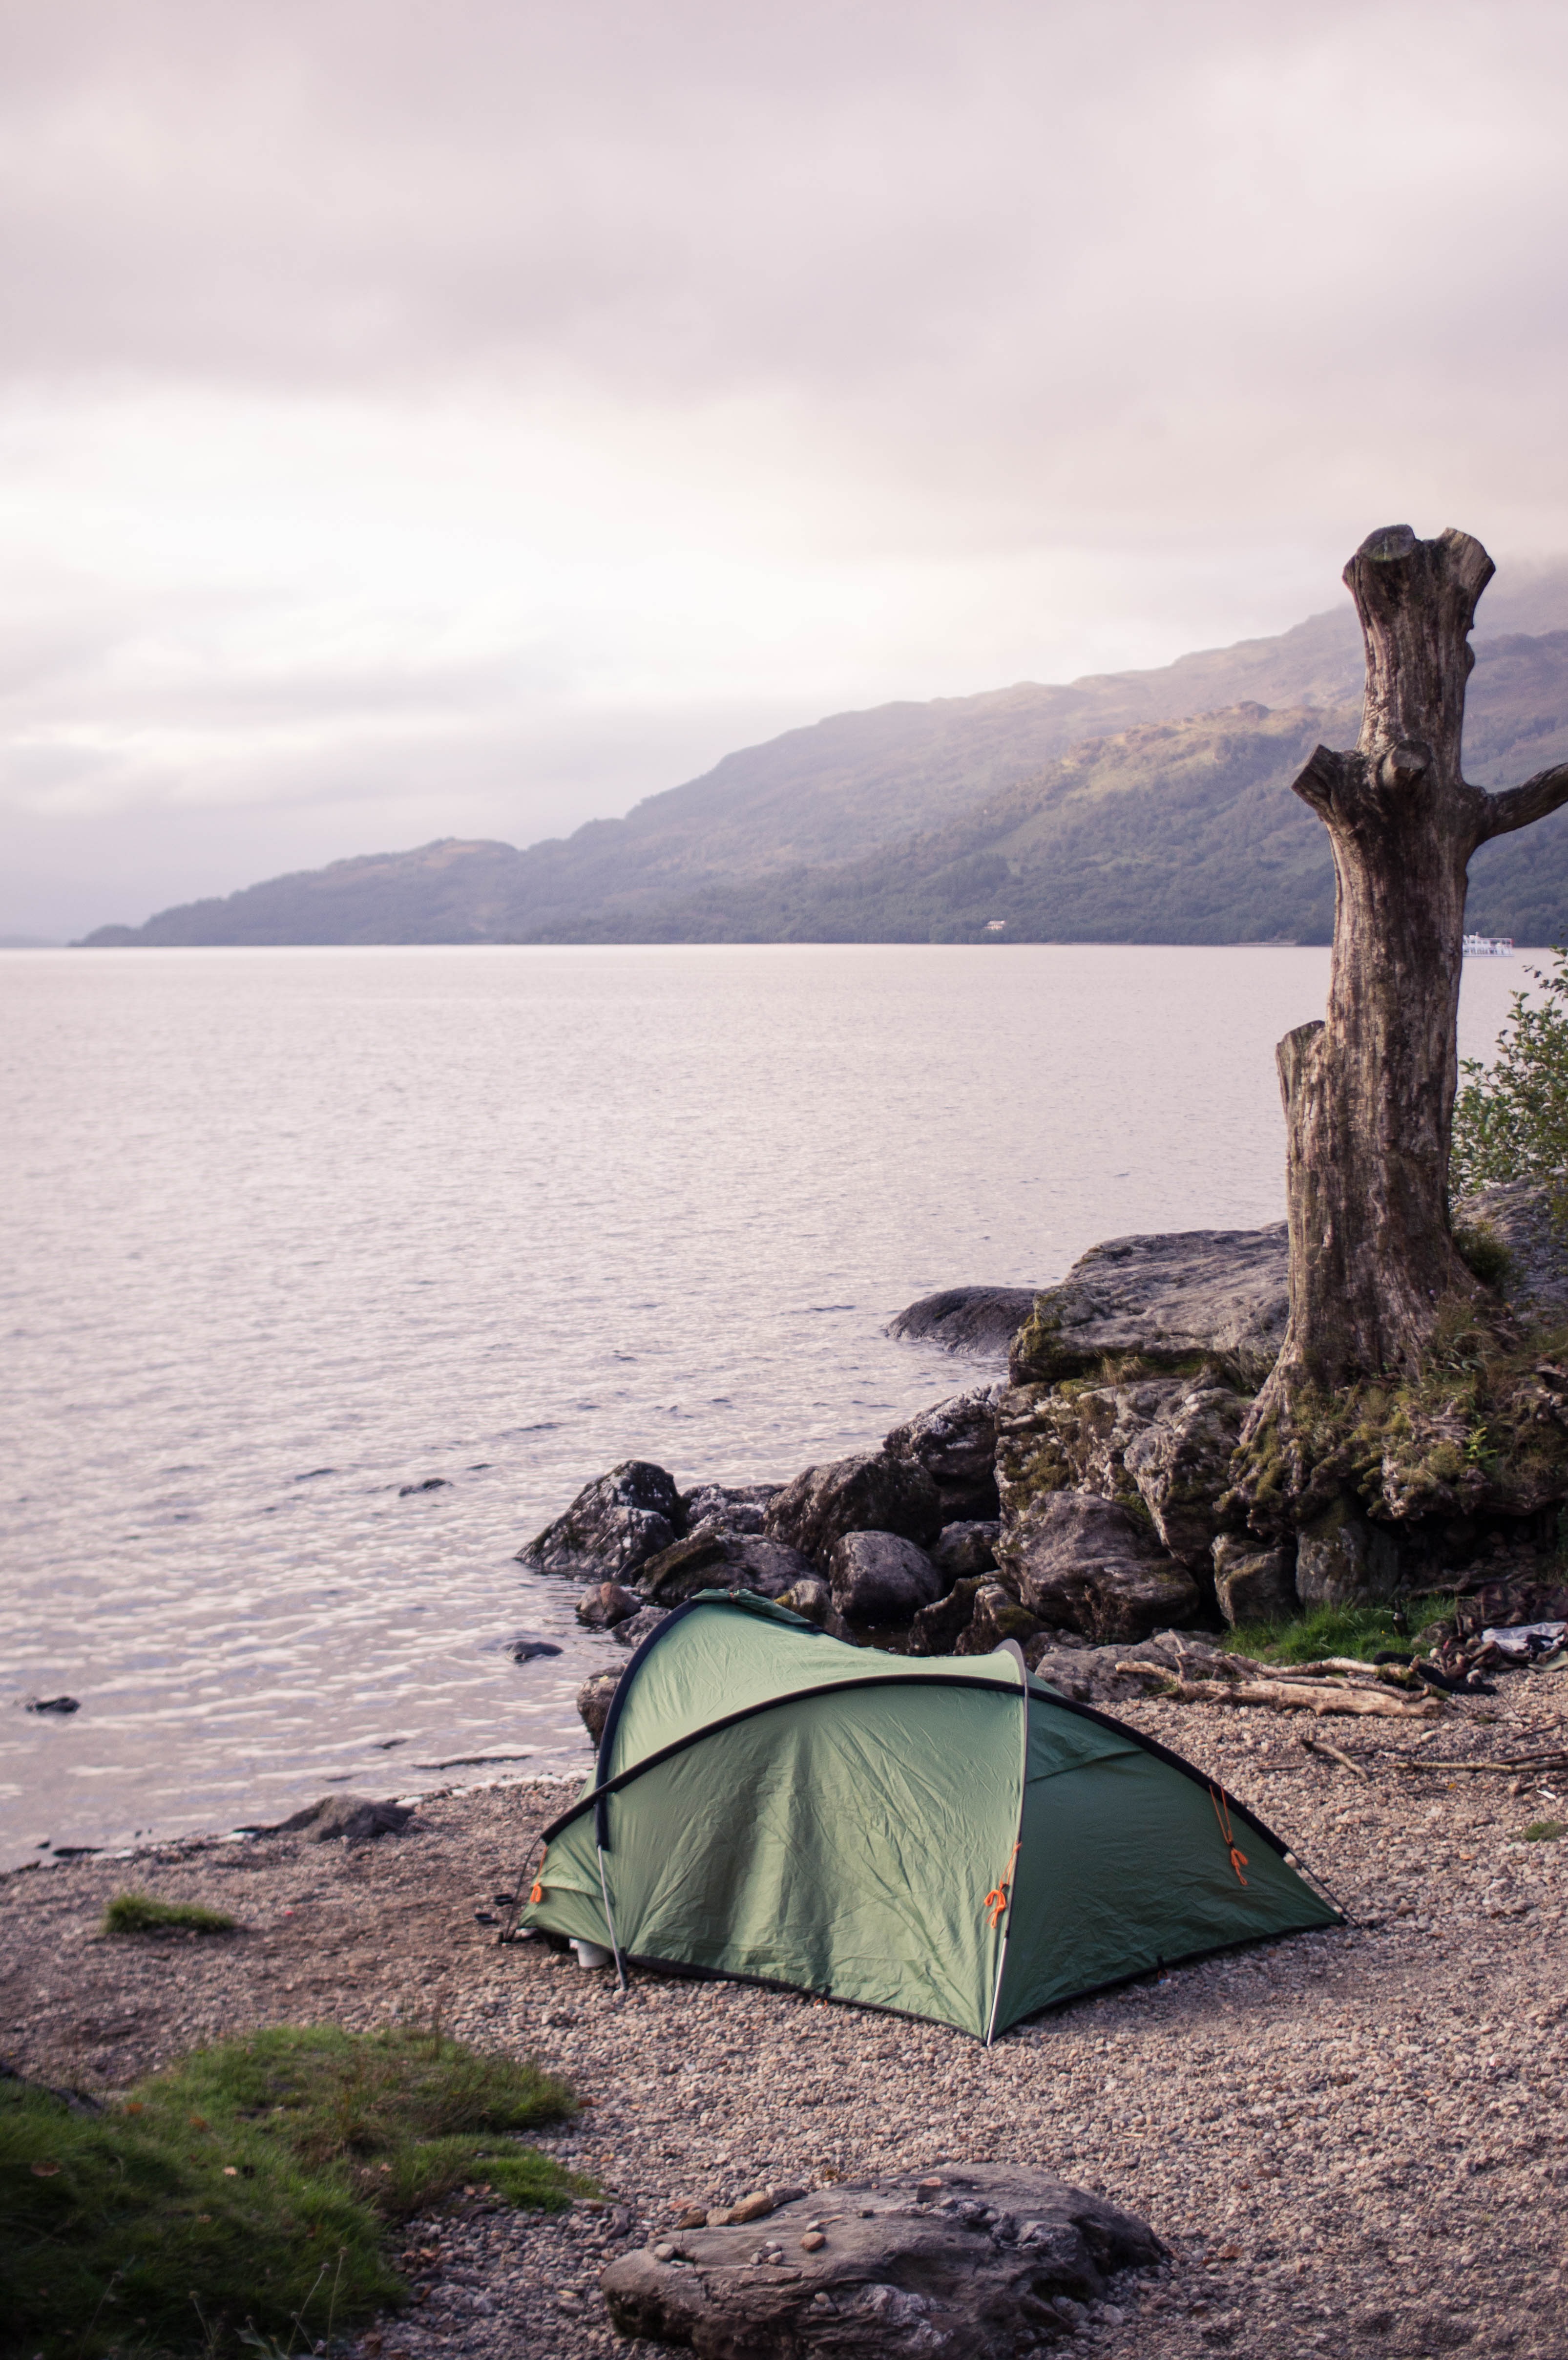
beach, sea, coast, water, nature, rock, ocean, wilderness, mountain, shore, lake, europe, vehicle, scenery, bay, camping, off the grid, scotland